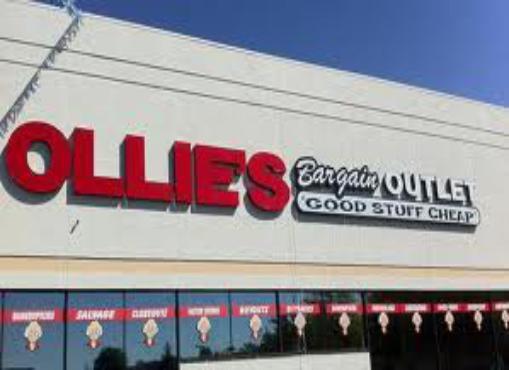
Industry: Others